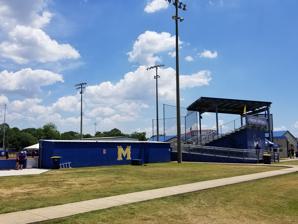
Building: Joe Miller Field at Cowgirl Diamond
Country: United States of America
Year built: 2003
Joe Miller Field at Cowgirl Diamond Location On Hodges Street north of E Sale Road Lake Charles, Louisiana Coordinates 30°11′4.7″N 93°12′56.7″W / 30.184639°N 93.215750°W / 30.184639; -93.215750 Owner McNeese State University Operator McNeese State University Seating type Bleacher seats Capacity 1,200 Record attendance 1,228 April 3, 2018 vs LSU Field size Left Field: 205 ft Center Field: 215 ft Right Field: 205 ft Surface Turf Scoreboard Daktronics Electronic Construction Built 2002–2003 ; 22 years ago ( 2003 ) Opened March 14, 2003 Tenants McNeese State Cowgirls softball ( NCAA ) (2003–Present) Joe Miller Field at Cowgirl Diamond is the home stadium for the Division I (NCAA) McNeese State Cowgirls softball team. Located on the campus of McNeese State University in Lake Charles, Louisiana , the stadium has a 1,200 seating capacity .  Seating consists of partially covered bleacher seating.  The stadium has field lighting, bullpens, dugouts, and a press box.  An indoor training facility, the "H.I.T" or House of Indoor Training , located outside the right field fence, allows hitting practice in all weather conditions.  A Daktronics electronic scoreboard includes a message board. The initial home game was played on March 14, 2003, against the Southern Miss Golden Eagles softball team. Adjacent to the stadium is the Hodges Street Fieldhouse, a 5,400 sq ft building opened on June 18, 2008, which services both the softball and soccer programs.  The building houses coaches offices; separate locker rooms for soccer and softball; a shared training room; and a conference room. The 2009, 2016, and 2018 Southland Conference softball tournaments were played at Cowgirl Diamond. In 2016 and 2018 the host McNeese Cowgirls won the tournament. Attendance Below is a list of Cowgirl Diamond's 10 best-attended games. Rank Date Opponent Attendance 1 April 15, 2015 LSU 1,054 2 April 17, 2013 LSU 1,035 3 April 21, 2010 LSU 972 4 April 22, 2009 LSU 852 5 March 28, 2007 LSU 847 6 March 15, 2006 LSU 833 7 March 28, 2012 LSU 794 8 May 7, 2009 UTSA 636 9 March 27, 1994 Nicholls 550 10 April 13, 2011 LSU 506 As of the 2018 season. References